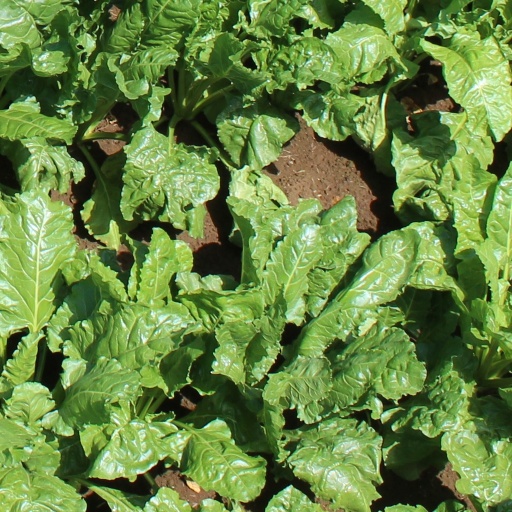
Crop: sugar beet